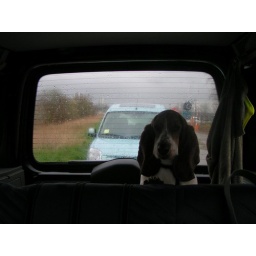
but i don'wonna be in the back !!!! !!! no messing-around in the car girls !!! seperate rooms